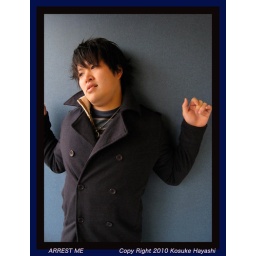
I used low key. this photo is taken by the vending machine of the building 6 of the first floor.